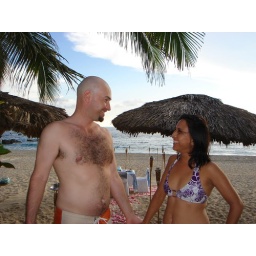
A fake romantic pose in front of a table set for 2 on the beach